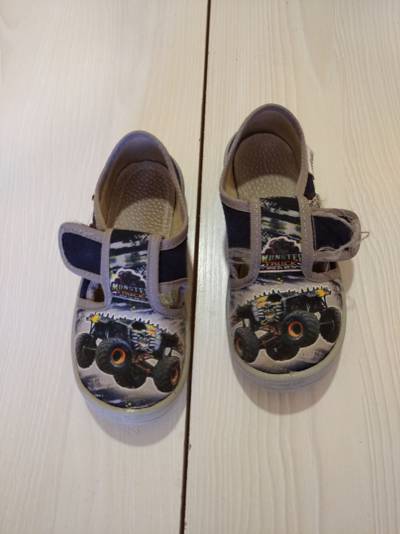
Waste category: shoes